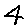
Label: 4